Francis Rolle

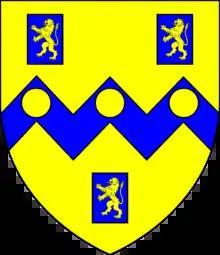
Arms of Rolle: "Or, on a fesse dancetté between three billets azure each charged with a lion rampant of the first three bezants"

Sir Francis Rolle (1630–1686) was an English lawyer and politician who sat in the House of Commons at various times between 1656 and 1685.